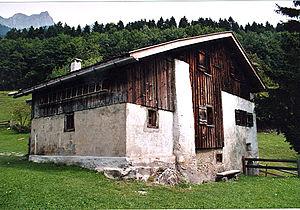
Heidi est un roman de la femme de lettres suisse alémanique Johanna Spyri publié en 1880. L'héroïne, une fillette, est devenue un personnage mythique de la Suisse et le roman fait partie des plus célèbres récits de la littérature d'enfance et de jeunesse.